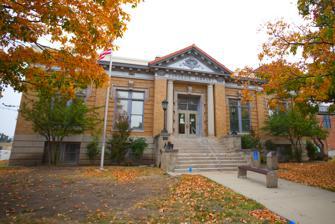
Building: Wellington Carnegie Library
Country: United States of America
Year built: 1916
United States historic place Wellington Carnegie Library U.S. National Register of Historic Places Wellington Public Library Show map of Kansas Show map of the United States Location 121 W. Seventh, Wellington, Kansas Coordinates 37°16′03″N 97°23′56″W / 37.26750°N 97.39889°W / 37.26750; -97.39889 Area less than one acre Built c.1916 Built by J.H. Mitchell Architect L.W. Terry Architectural style Classical Revival MPS Carnegie Libraries of Kansas TR NRHP reference No. 87000973 Added to NRHP June 25, 1987 The Wellington Carnegie Library , located at 121 W. Seventh in Wellington, Kansas , is a Carnegie library built in c.1916.  It was listed on the National Register of Historic Places in 1987. It is one of 63 Carnegie libraries built in Kansas during the early 20th century.  It is Classical Revival in style. References